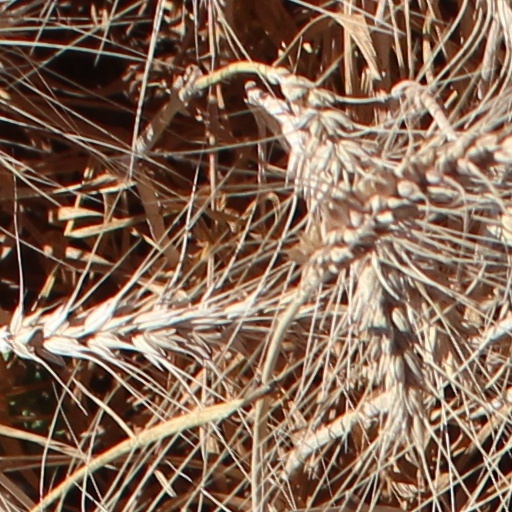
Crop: wheat